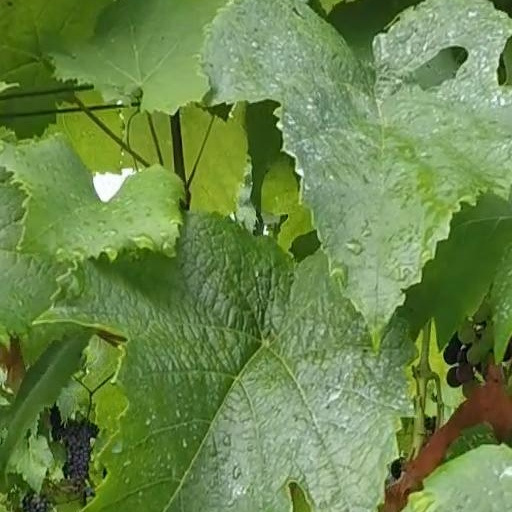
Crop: grape